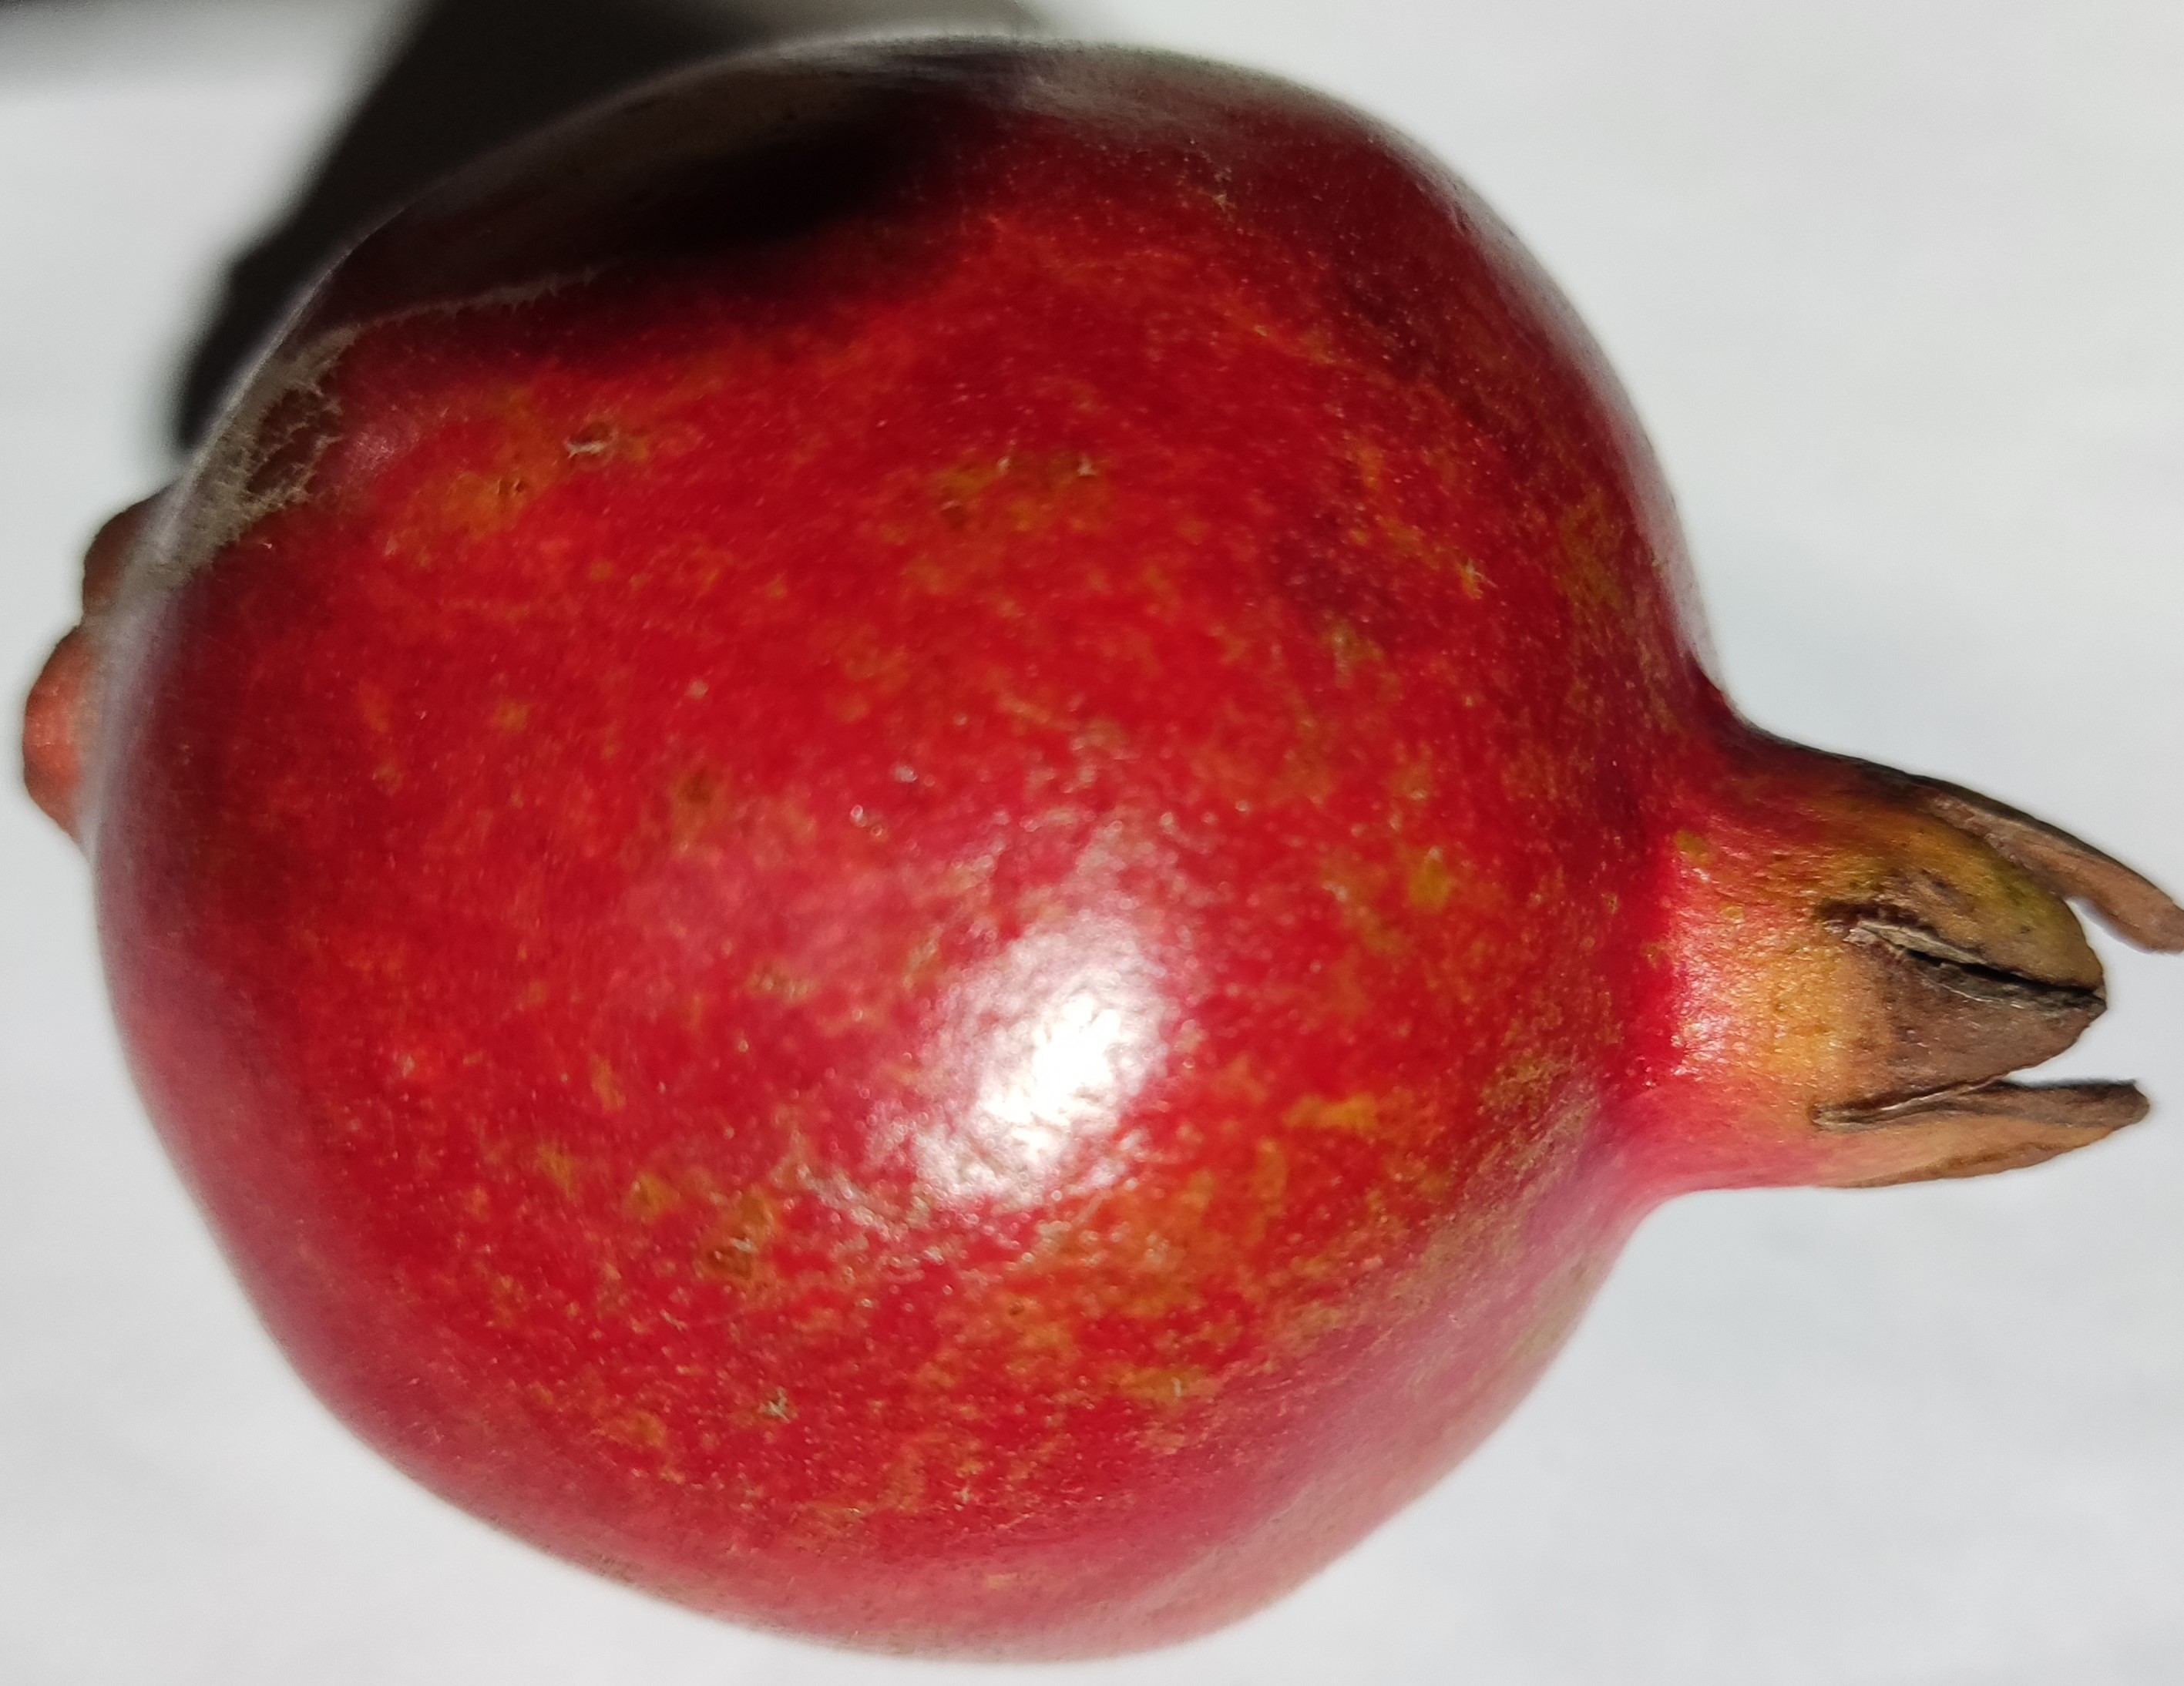
Fruit: pomegranate
Condition: fresh